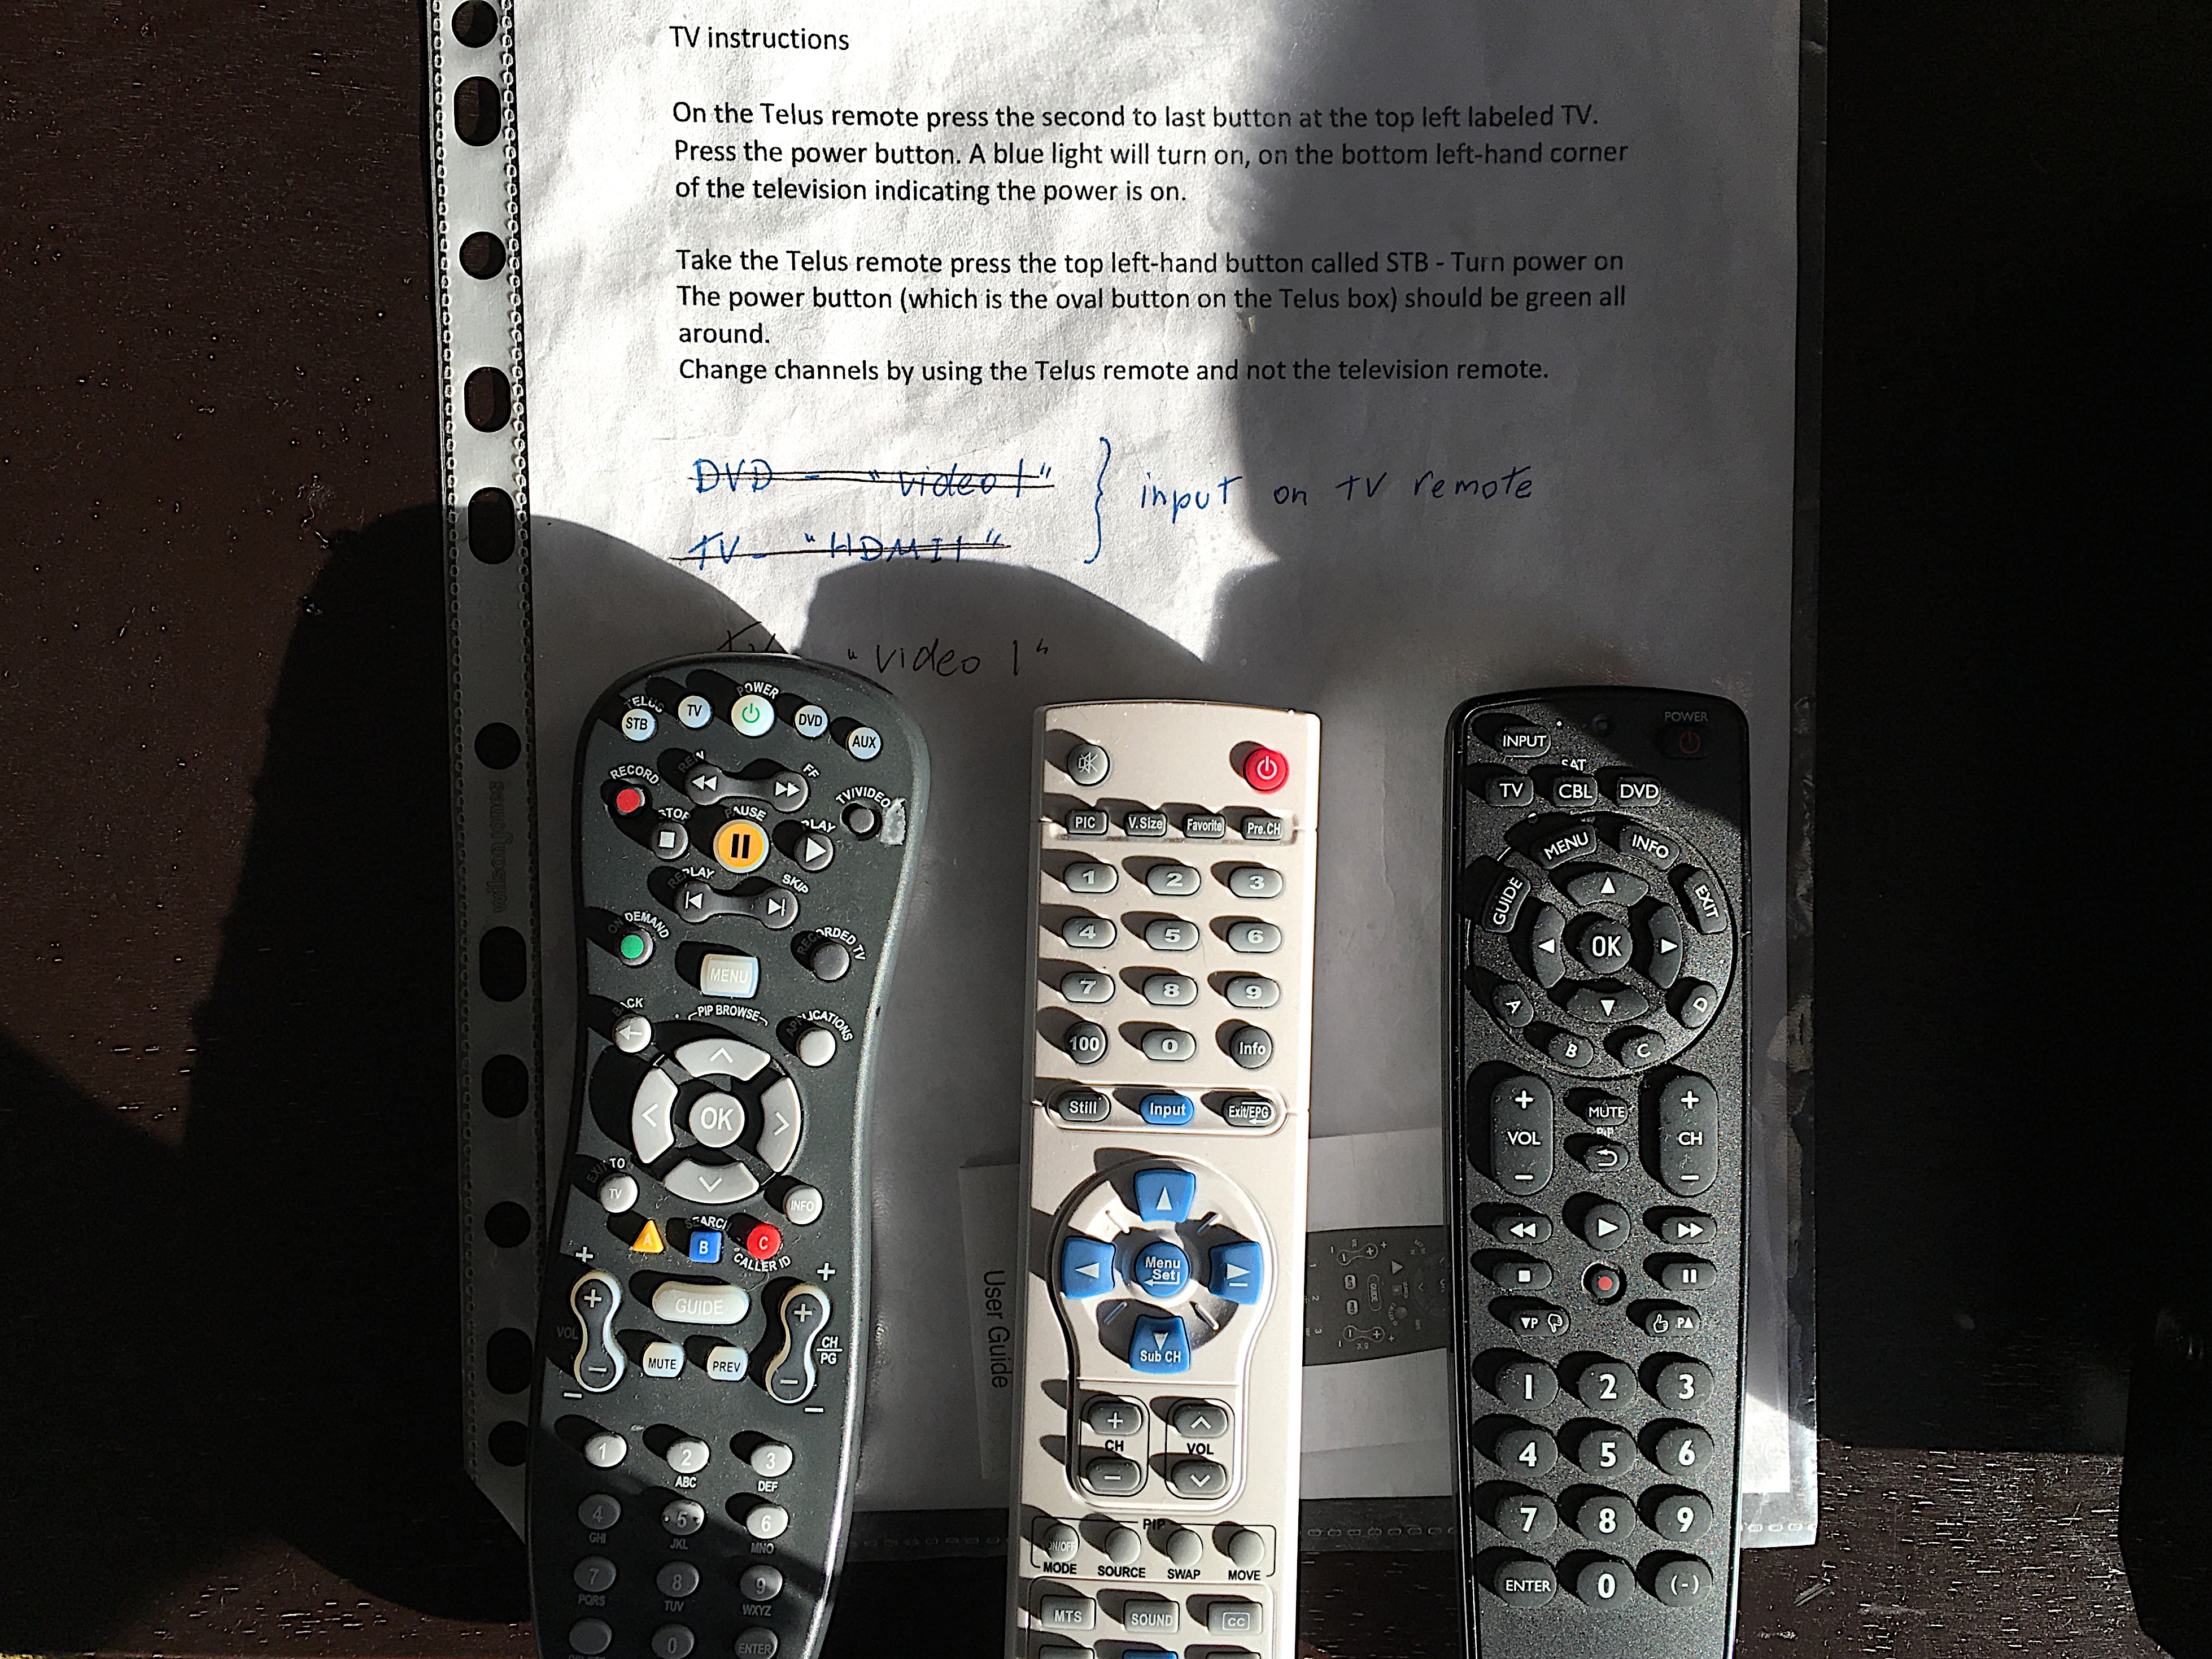
technology, lighting, personal computer hardware